Hairy Bikers

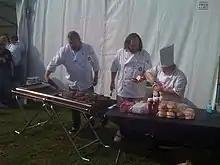
The Hairy Bikers at the Dundee Food Festival in 2010, with fellow chef, Rosie Brooks of Dundee College

The pair have appeared on several episodes of "Saturday Kitchen" on the BBC, as well as on "Richard & Judy" on Channel 4. They both appeared on a celebrity chefs special of "The Weakest Link" and in the première episode of "James Martin's Brittany" with "Saturday Kitchen" presenter James Martin.